Mary, Queen of Hungary

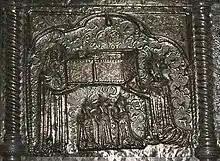
Mary praying with her sisters while their mother presents a chest to St.Simeon

Mary's older sister, Catherine, who had been betrothed to Louis of France, died in late 1378. Louis the Great confirmed his earlier promise of Mary's and Sigismund's marriage to Sigismund's brother, Wenceslaus, King of the Romans, in Zólyom (now Zvolen in Slovakia) in 1379. Louis and Wenceslaus also agreed that they would acknowledge Urban VI as the lawful pope against Clement VII. Mary was formally engaged to Sigismund in Nagyszombat (now Trnava in Slovakia) in the same year. Sigismund, who had meanwhile become Margrave of Brandenburg, came to Hungary.